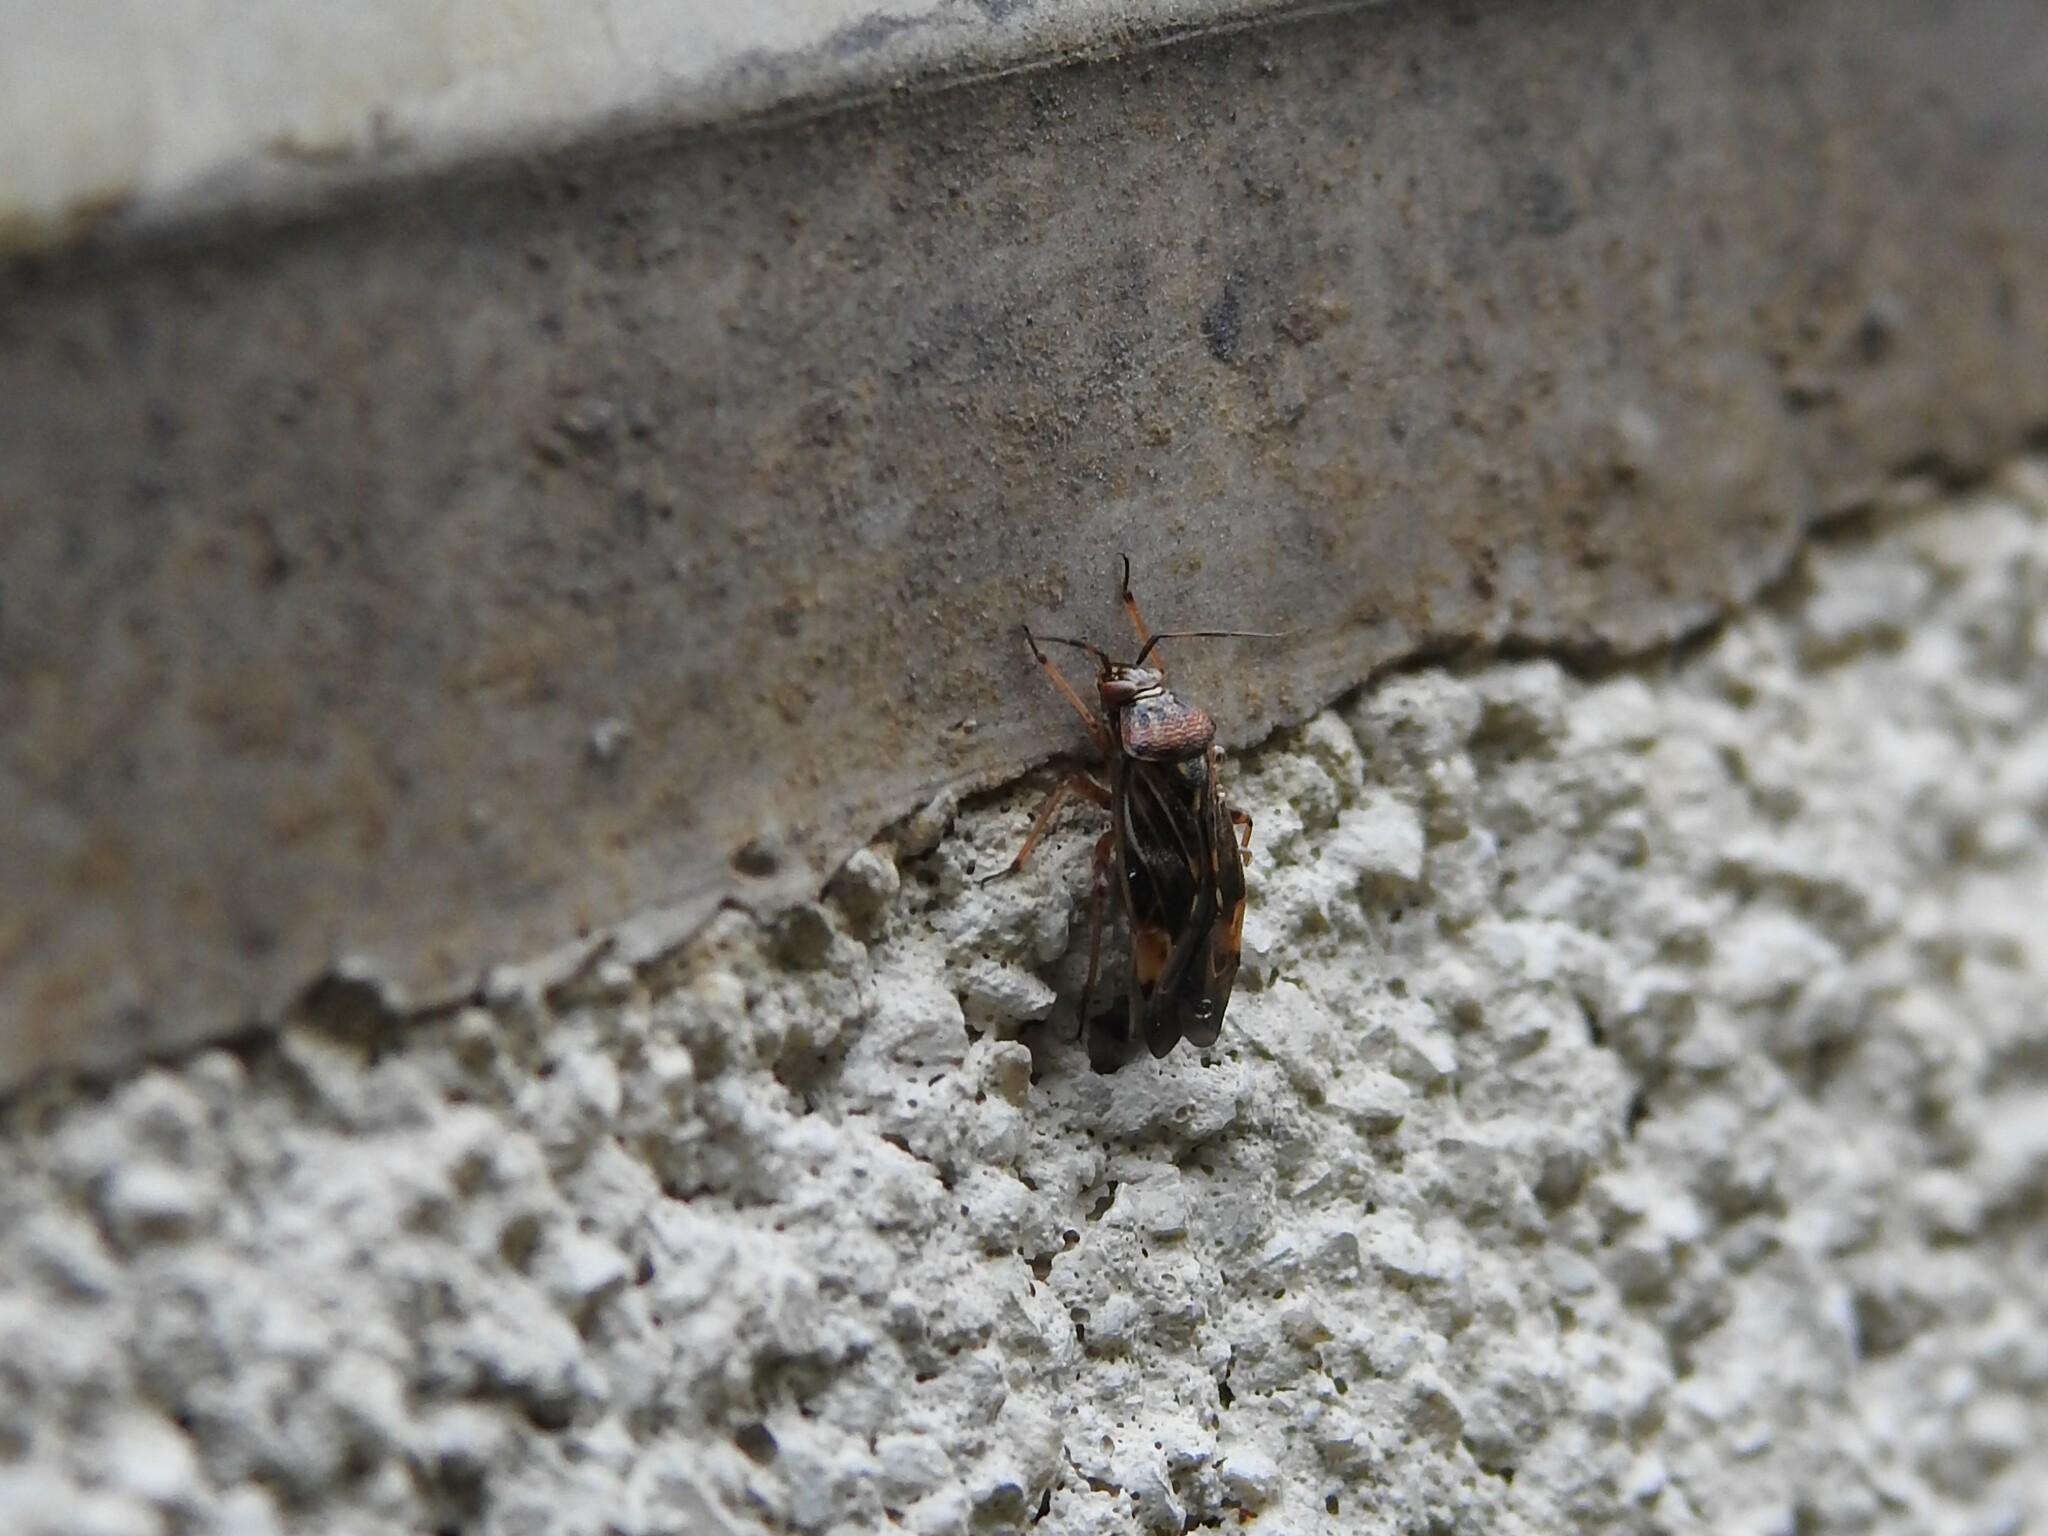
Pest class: lygus_bug